Meryl Streep

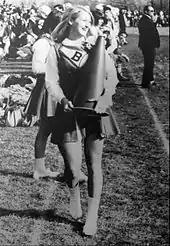
Streep as a cheerleader at Bernards High School, 1966

Mary Louise Streep was born on June 22, 1949, in Summit, New Jersey, to artist Mary Wilkinson Streep and pharmaceutical executive Harry William Streep Jr. She has two younger brothers, Harry William Streep III and Dana David Streep, both actors. Streep's mother, whom she has compared in both appearance and manner to Dame Judi Dench, strongly encouraged her daughter and instilled confidence in her from a very young age. Streep said, "She was a mentor because she said to me, 'Meryl, you're capable. You're so great.' She was saying, 'You can do whatever you put your mind to. If you're lazy, you're not going to get it done. But if you put your mind to it, you can do anything.' And I believed her." Although she was naturally more introverted than her mother, when she later needed an injection of confidence in adulthood, she would consult her mother at times for advice.